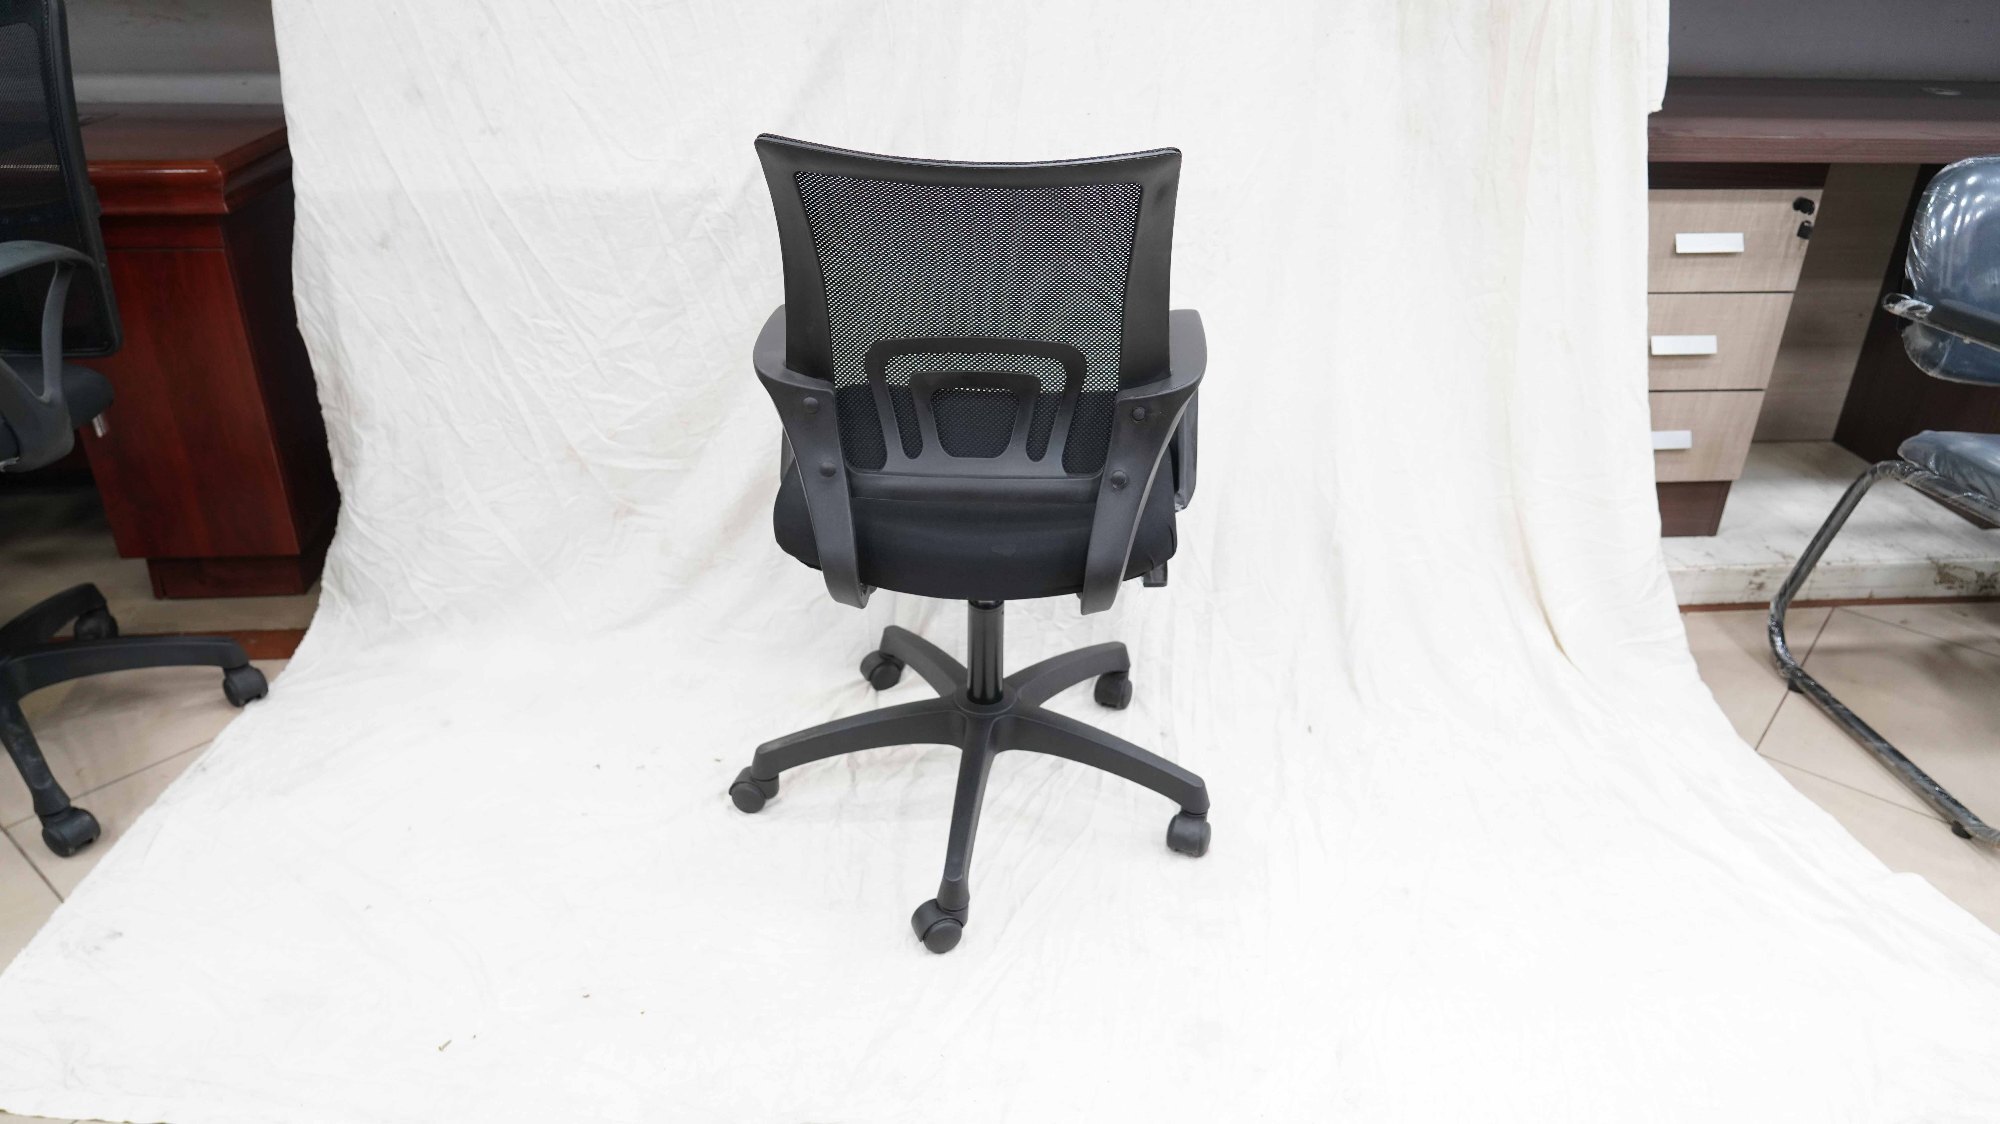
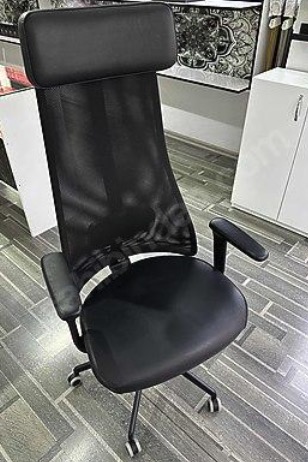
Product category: items_chair
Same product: no